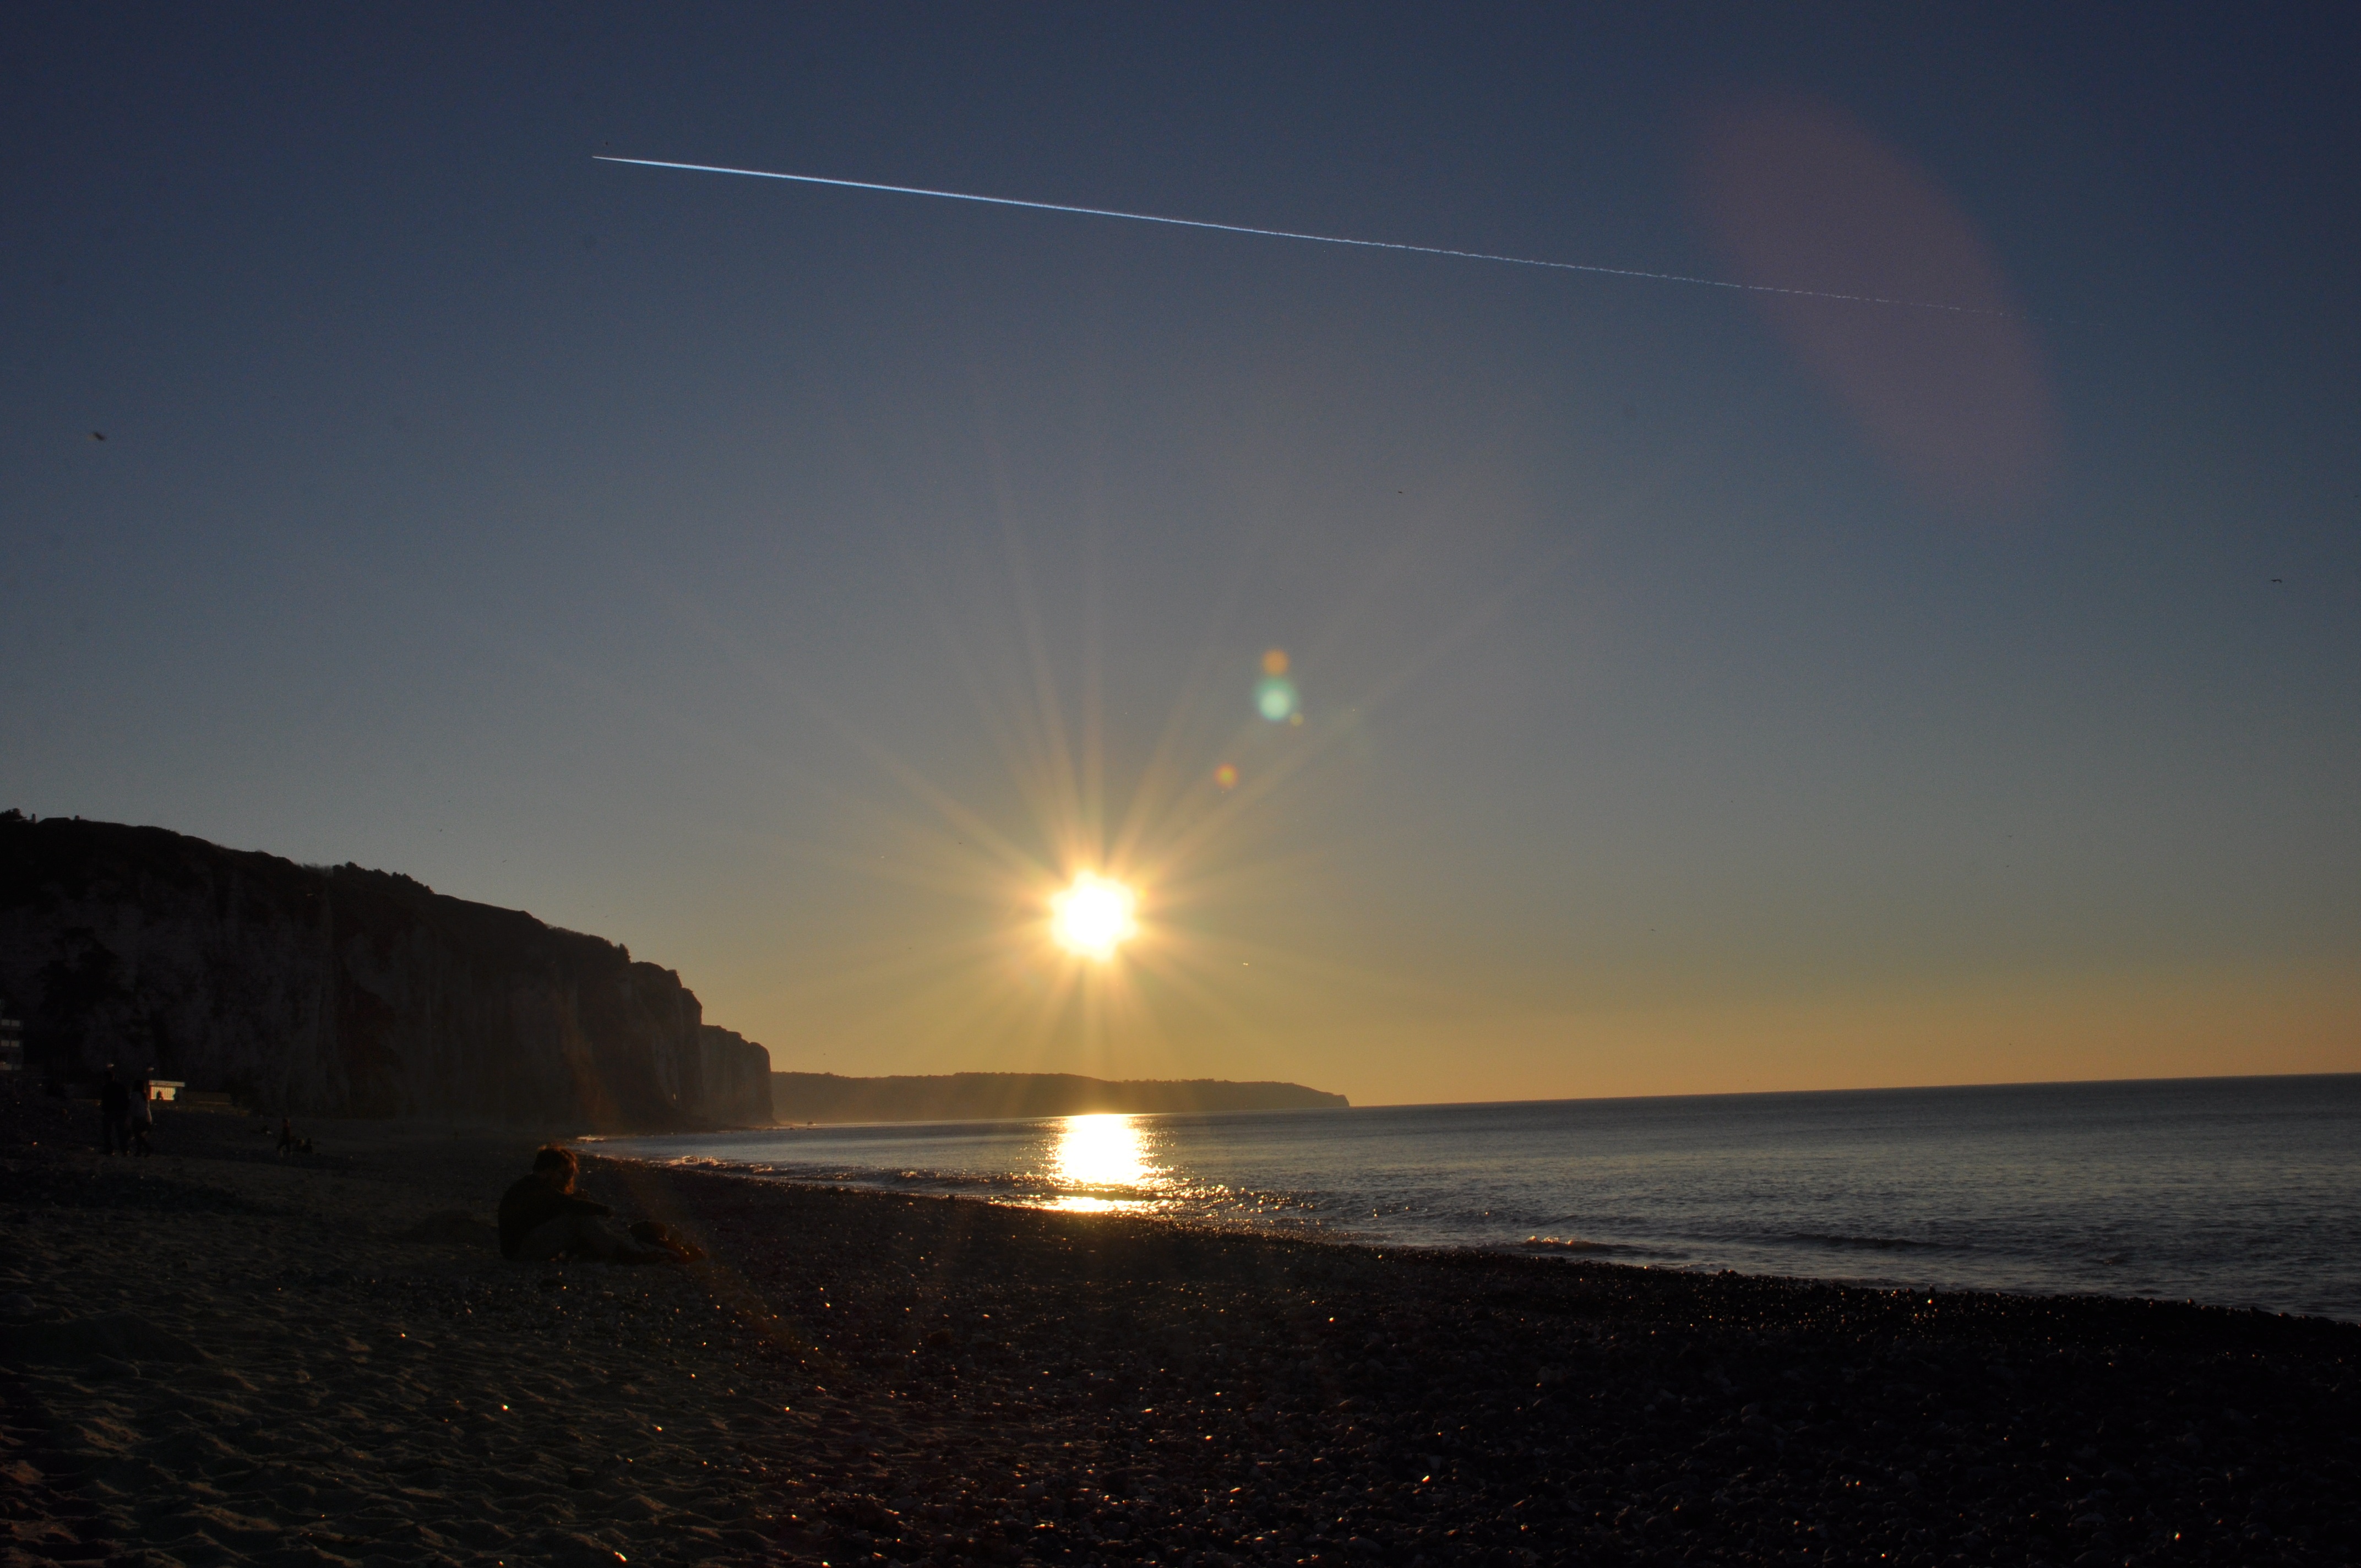
beach, landscape, sea, coast, water, nature, ocean, horizon, light, sky, sun, sunrise, sunset, night, sunlight, morning, wave, dawn, atmosphere, cliff, seaside, dusk, france, evening, pebble, tourism, moonlight, normandy, side, sunset on the sea, astronomical object, atmospheric phenomenon, atmosphere of earth